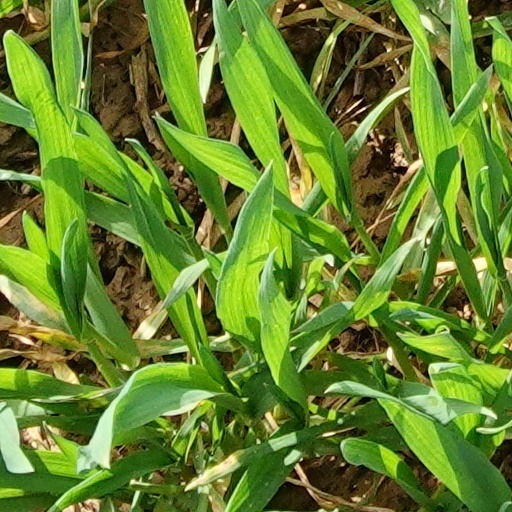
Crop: wheat